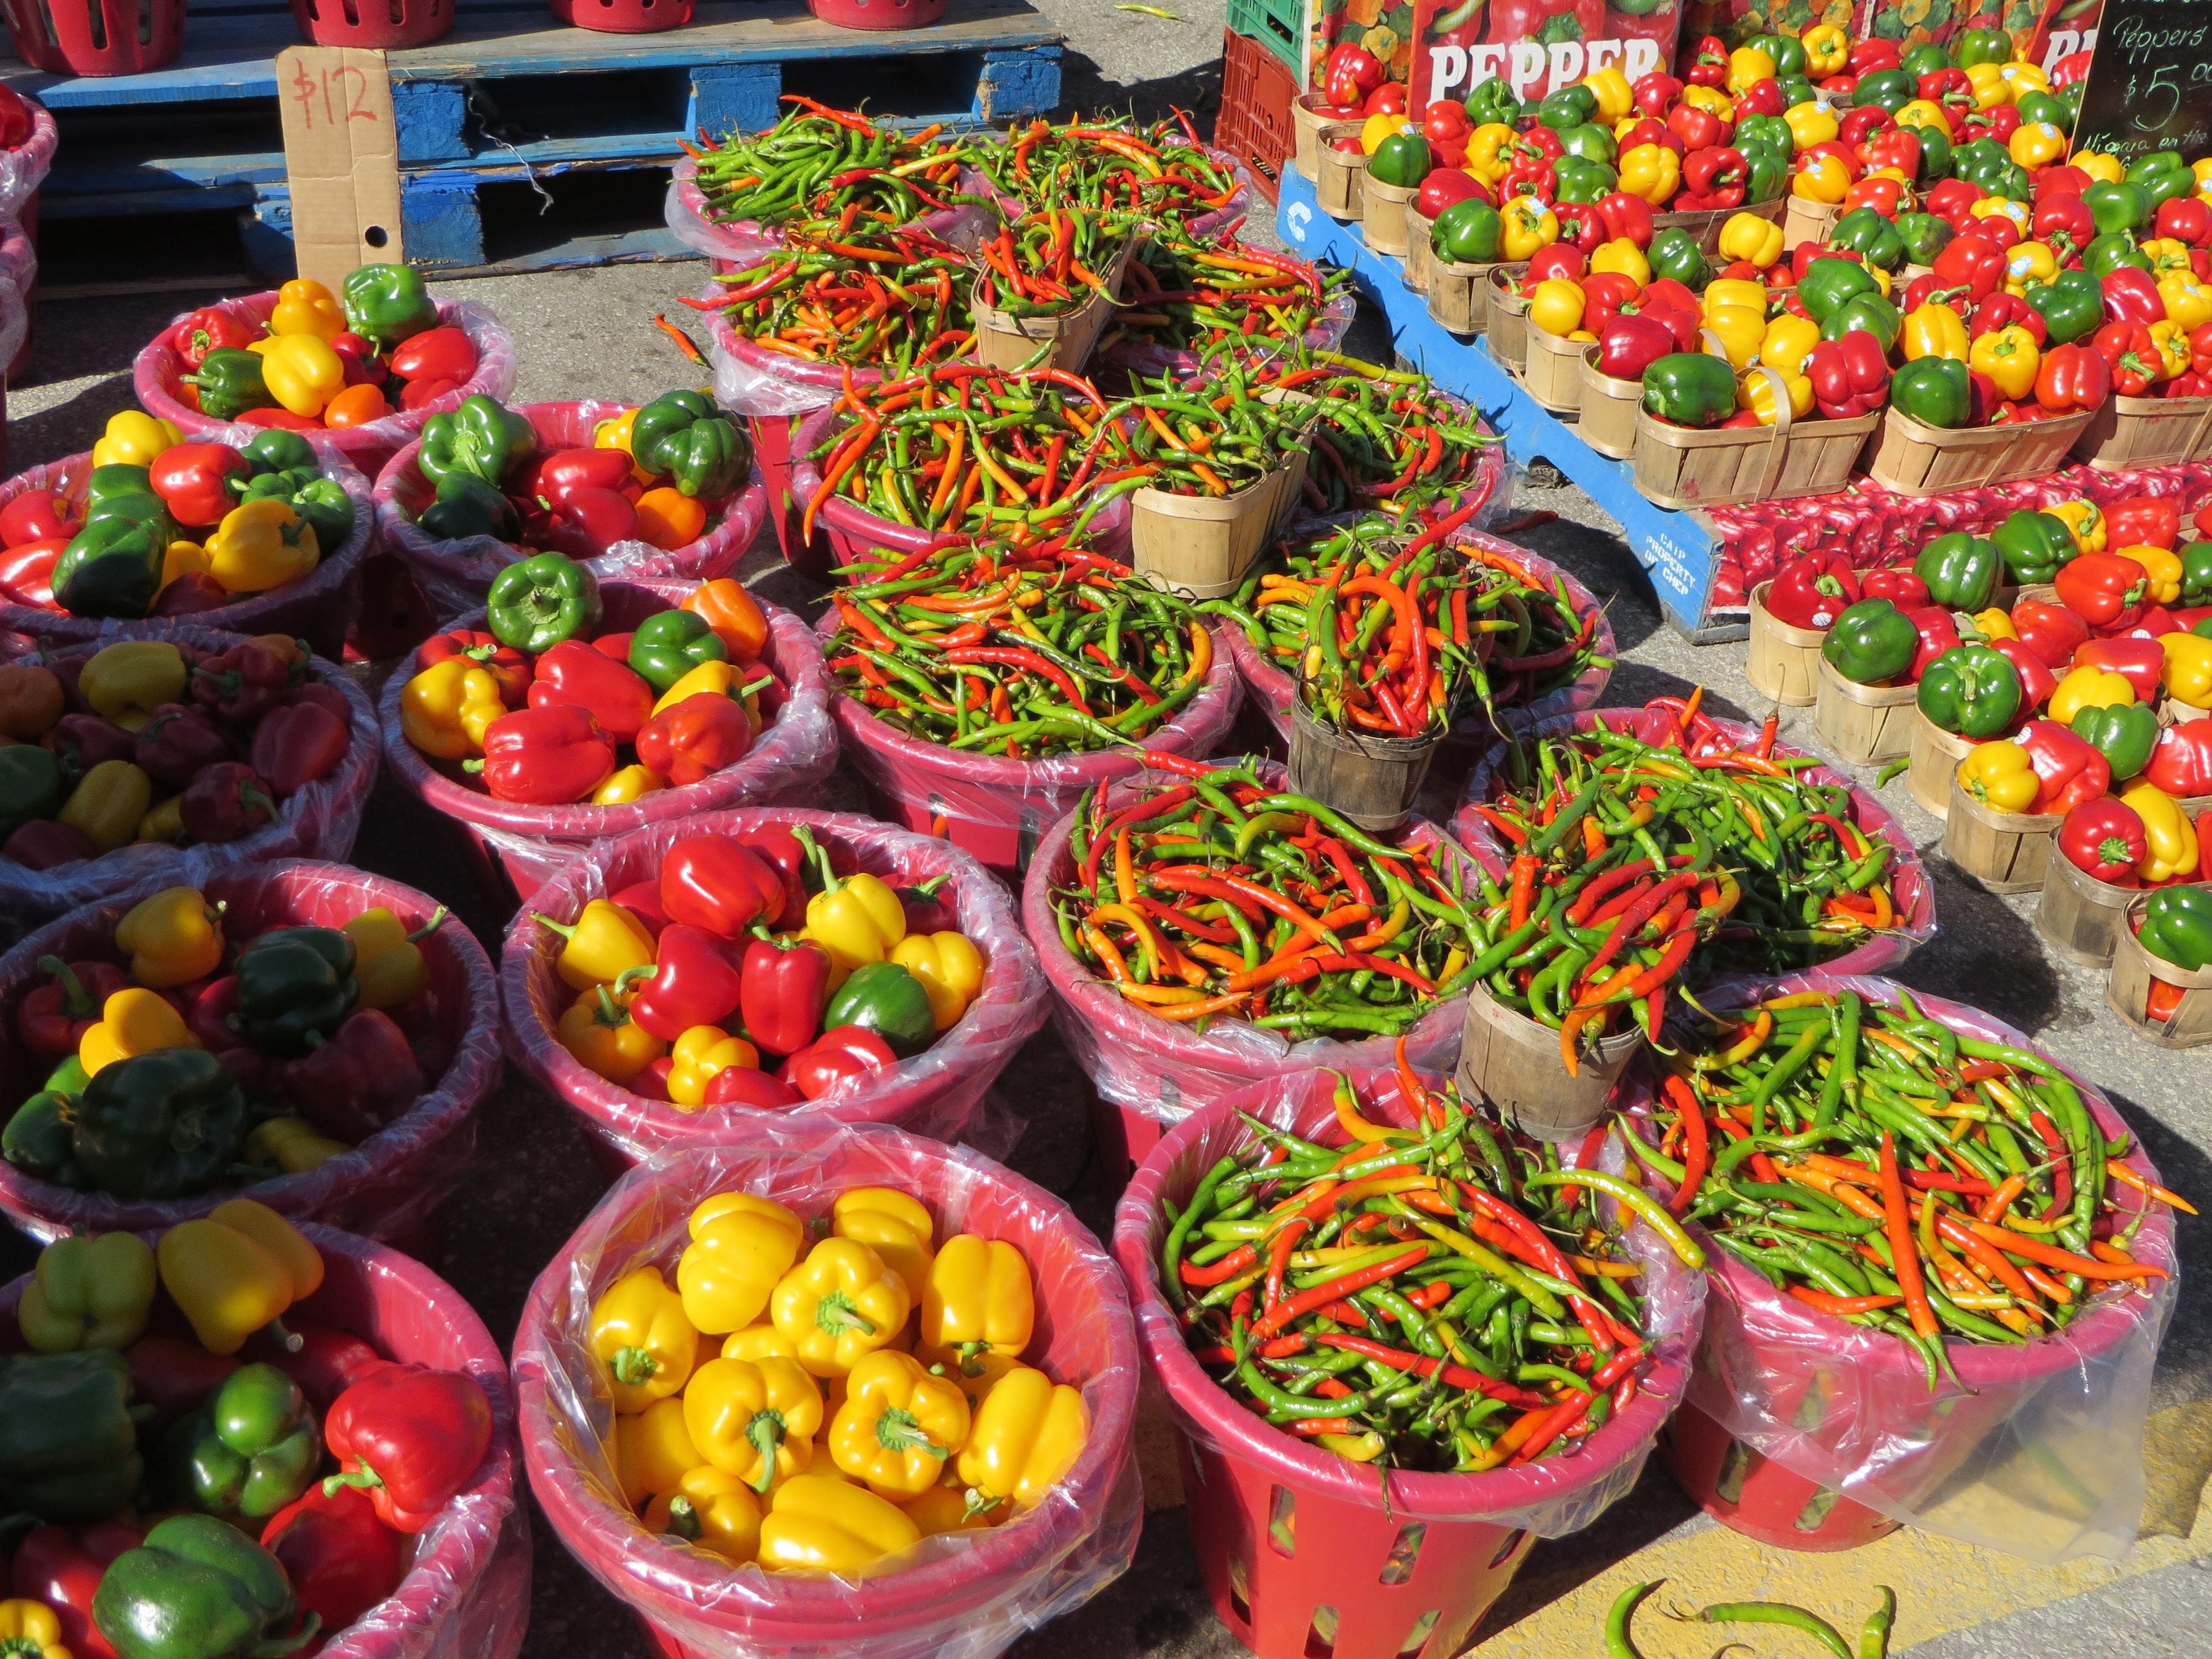
plant, fruit, flower, city, food, produce, vegetable, market, marketplace, public space, floristry, paprika, human settlement, greengrocer